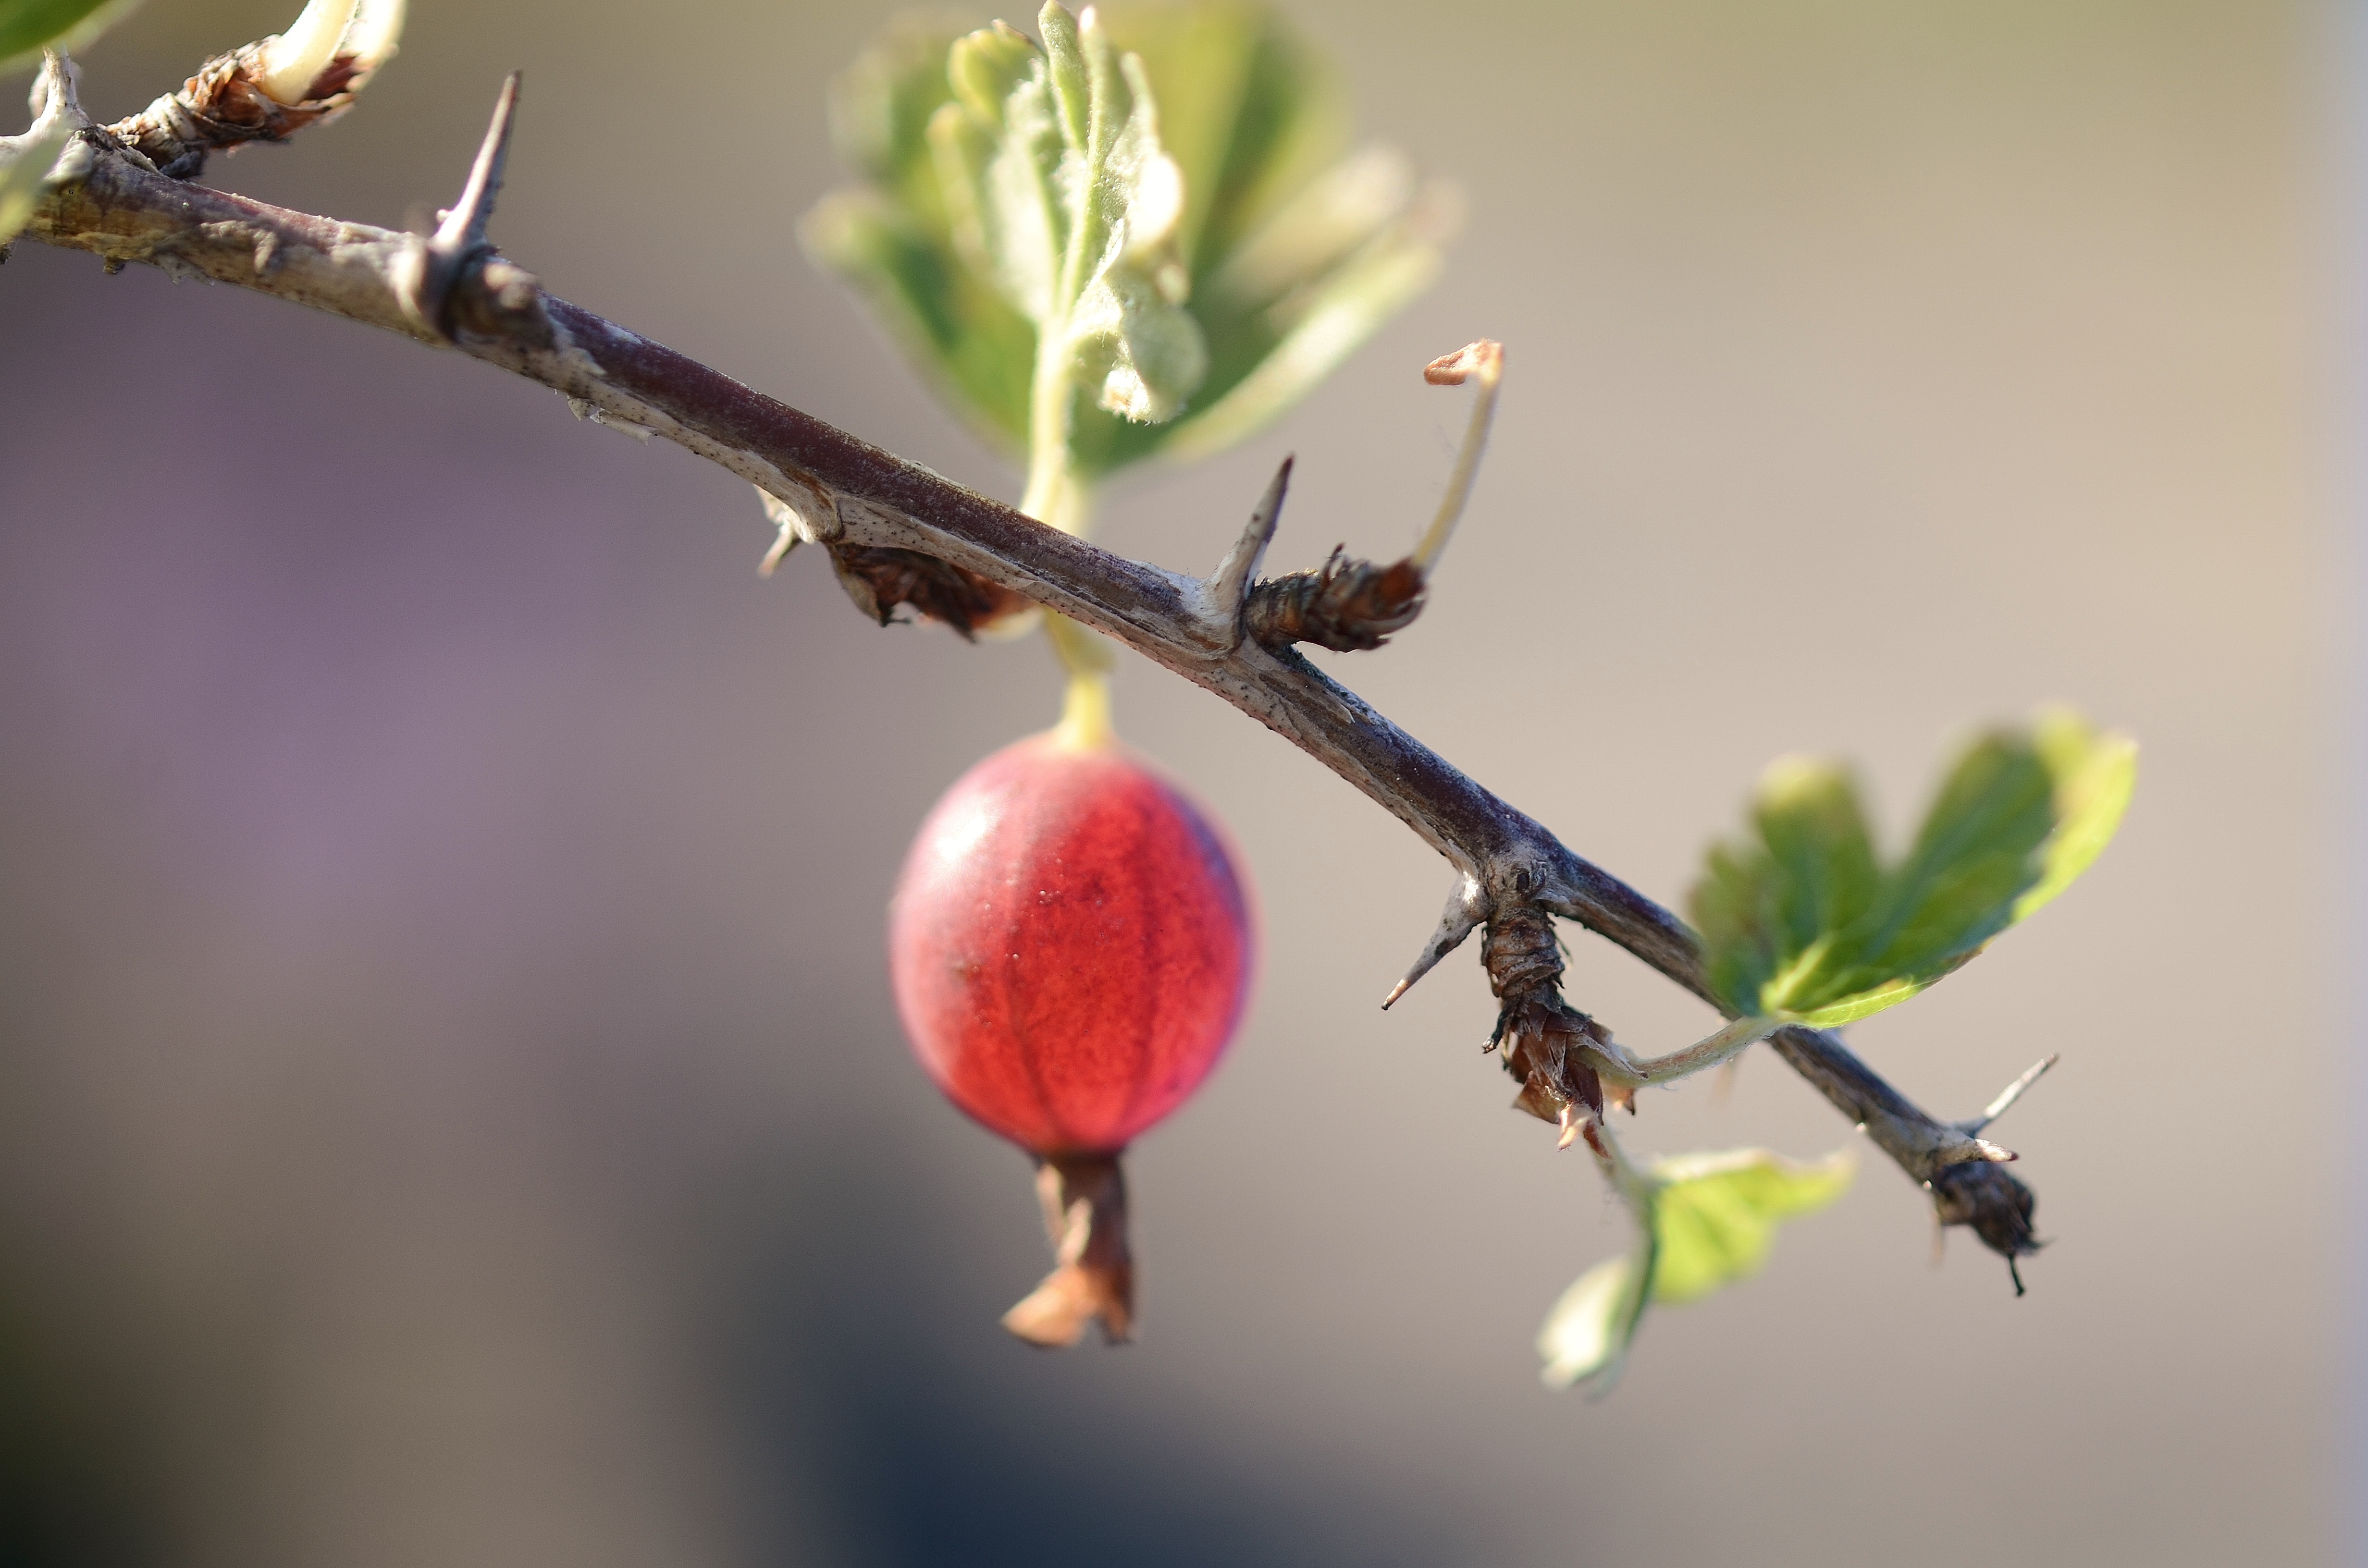
tree, nature, branch, blossom, plant, fruit, leaf, flower, food, spring, red, produce, autumn, botany, garden, flora, season, twig, close up, fruits, bud, macro photography, gooseberry, flowering plant, plant stem, land plant, thorns spines and prickles